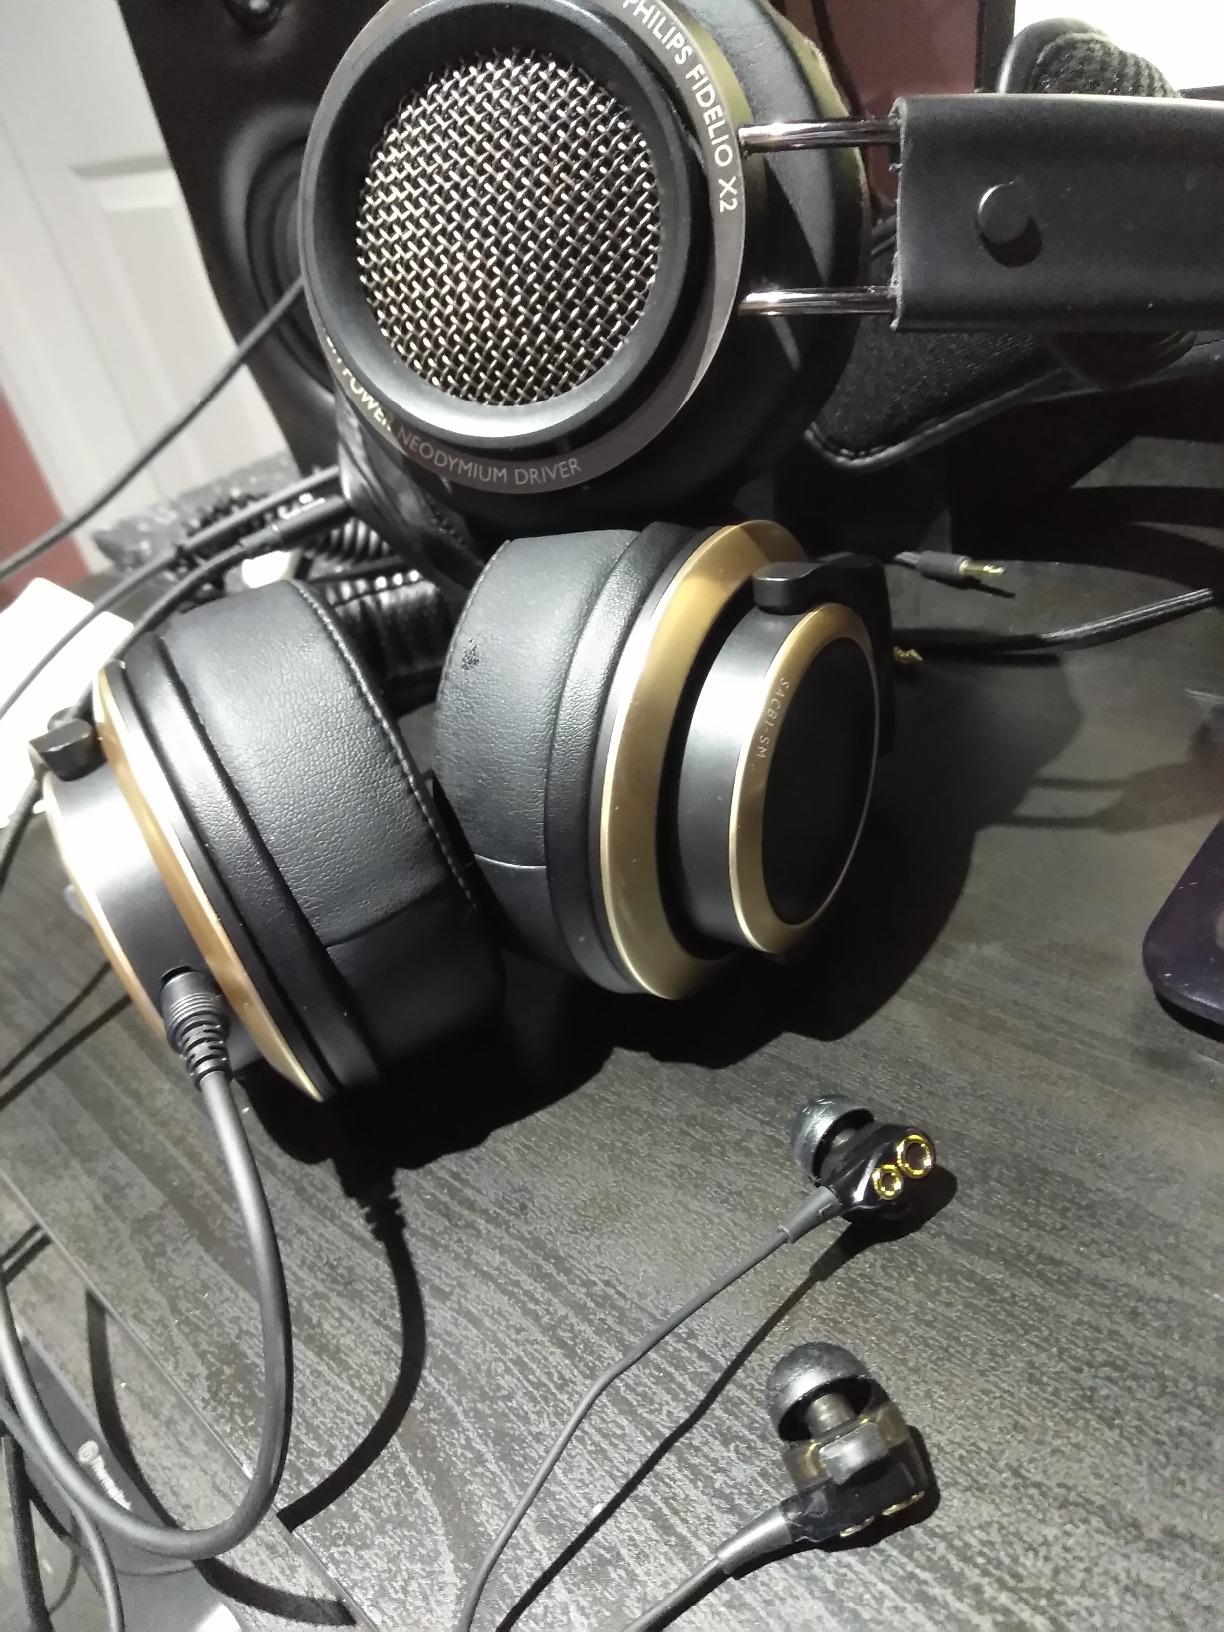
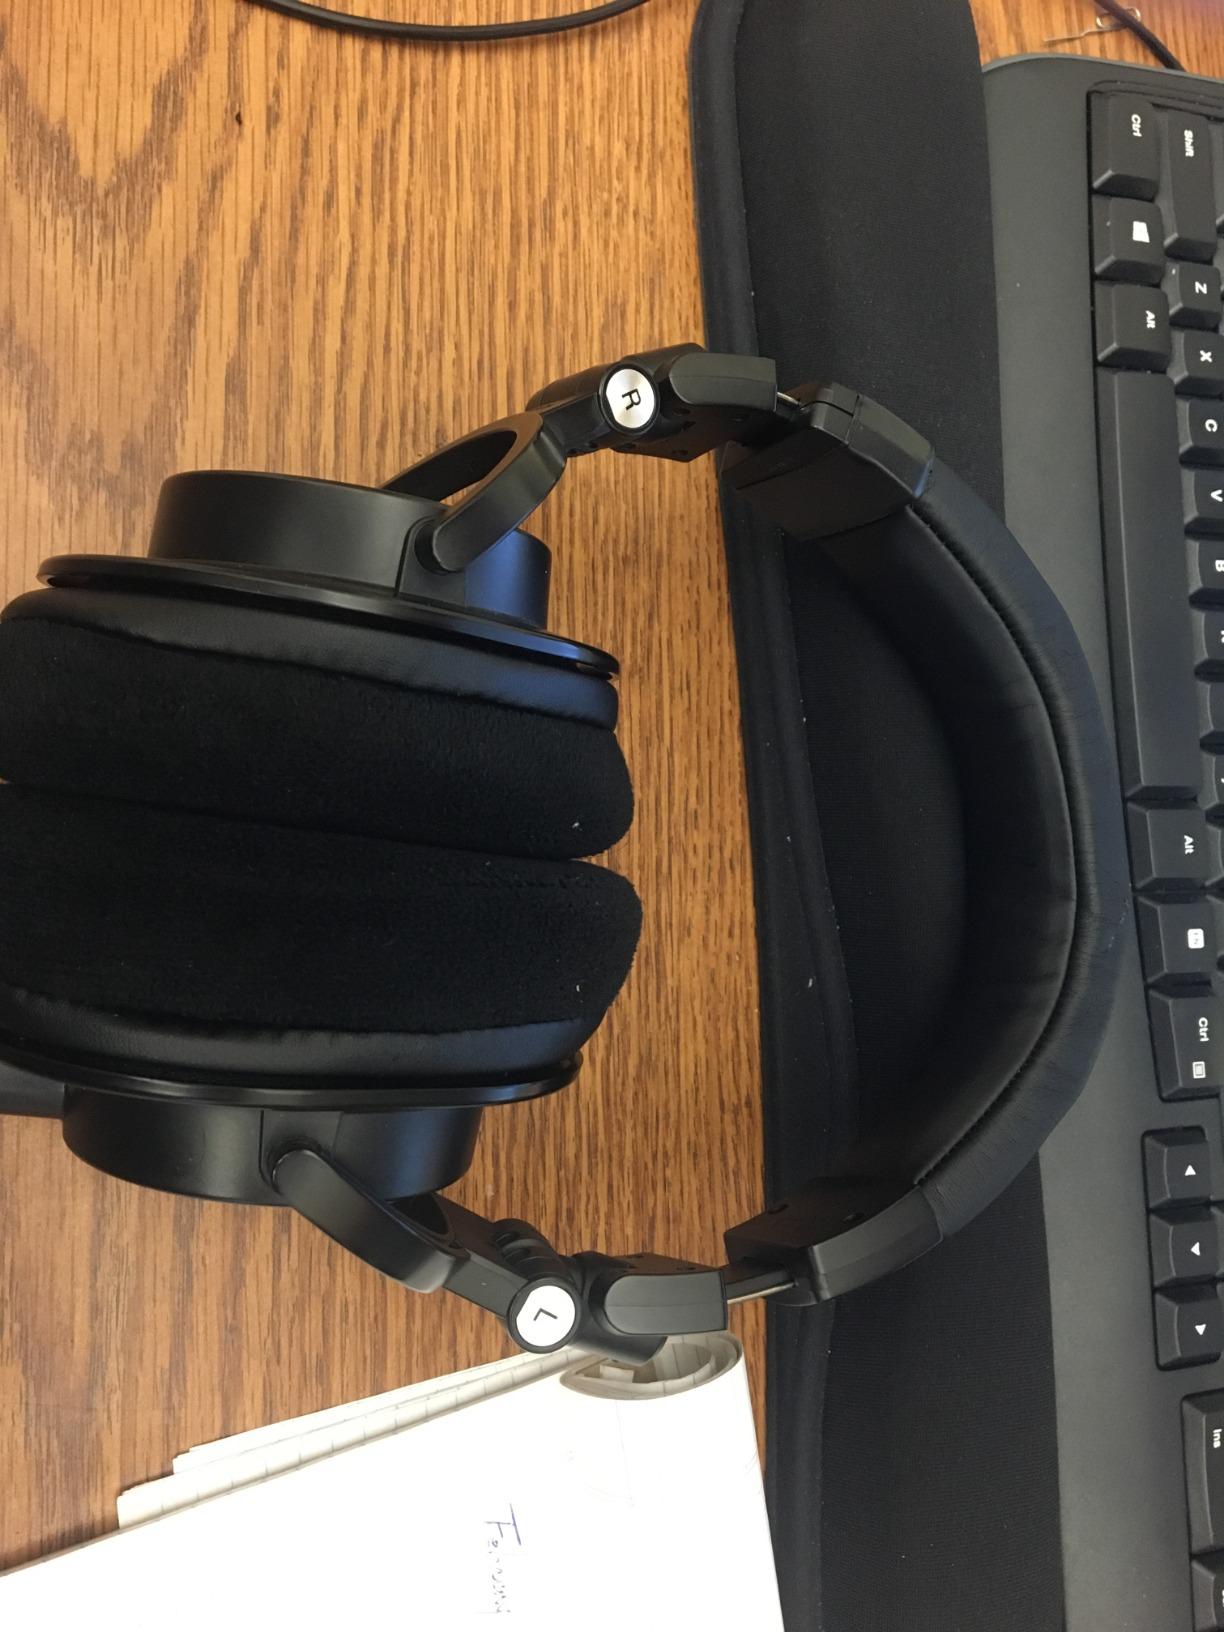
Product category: headphones
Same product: no